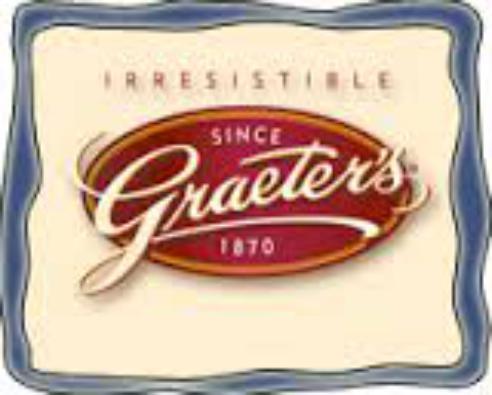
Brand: Graeter's
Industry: Food